Weird Tales

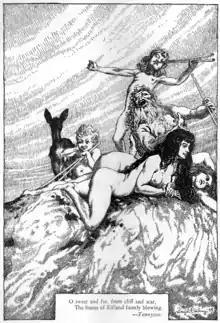
Several naked elves cavort on a cliff top

As well as fiction, Wright printed a substantial amount of poetry, with at least one poem included in most issues. Originally this often included reprints of poems such as Edgar Allan Poe's "El Dorado", but soon most of the poetry was original, with contributions from Lovecraft, Howard, and Clark Ashton Smith, among many others. Lovecraft's contributions included ten of his "Fungi from Yuggoth" poems, a series of sonnets on weird themes that he wrote in 1930.